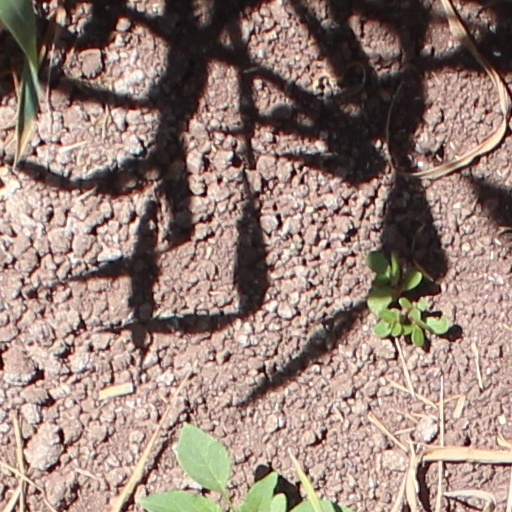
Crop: wheat